Serpico

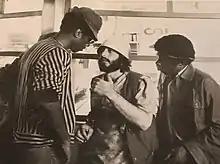
Pacino sporting a beard and undercover outfit in a scene

The "Miami Herald" hailed the use of "street talk" instead of the "language of actors and actresses" by Salt, Wexler and Maas. It praised Lumet and Ornitz's photography that "generate the smells, sounds and styles of the city". It considered Pacino's acting "predictably excellent", and it favored Theodorakis's music.